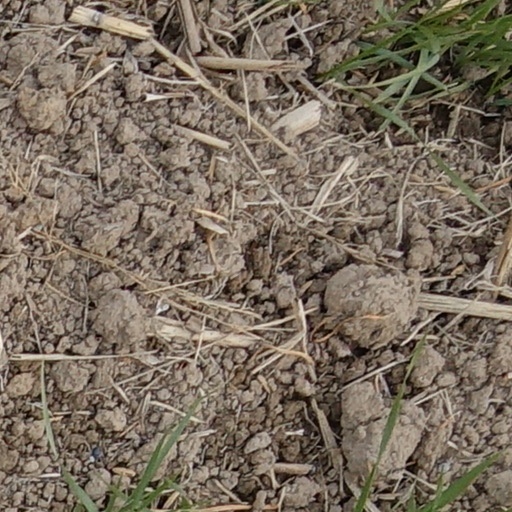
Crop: wheat